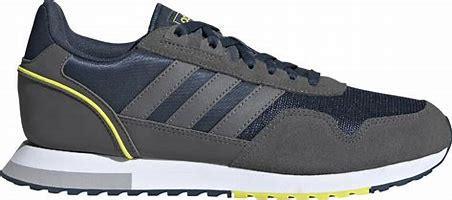
Brand: Adidas
Model: 8K 2020